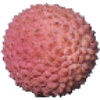
Label: Lychee 1